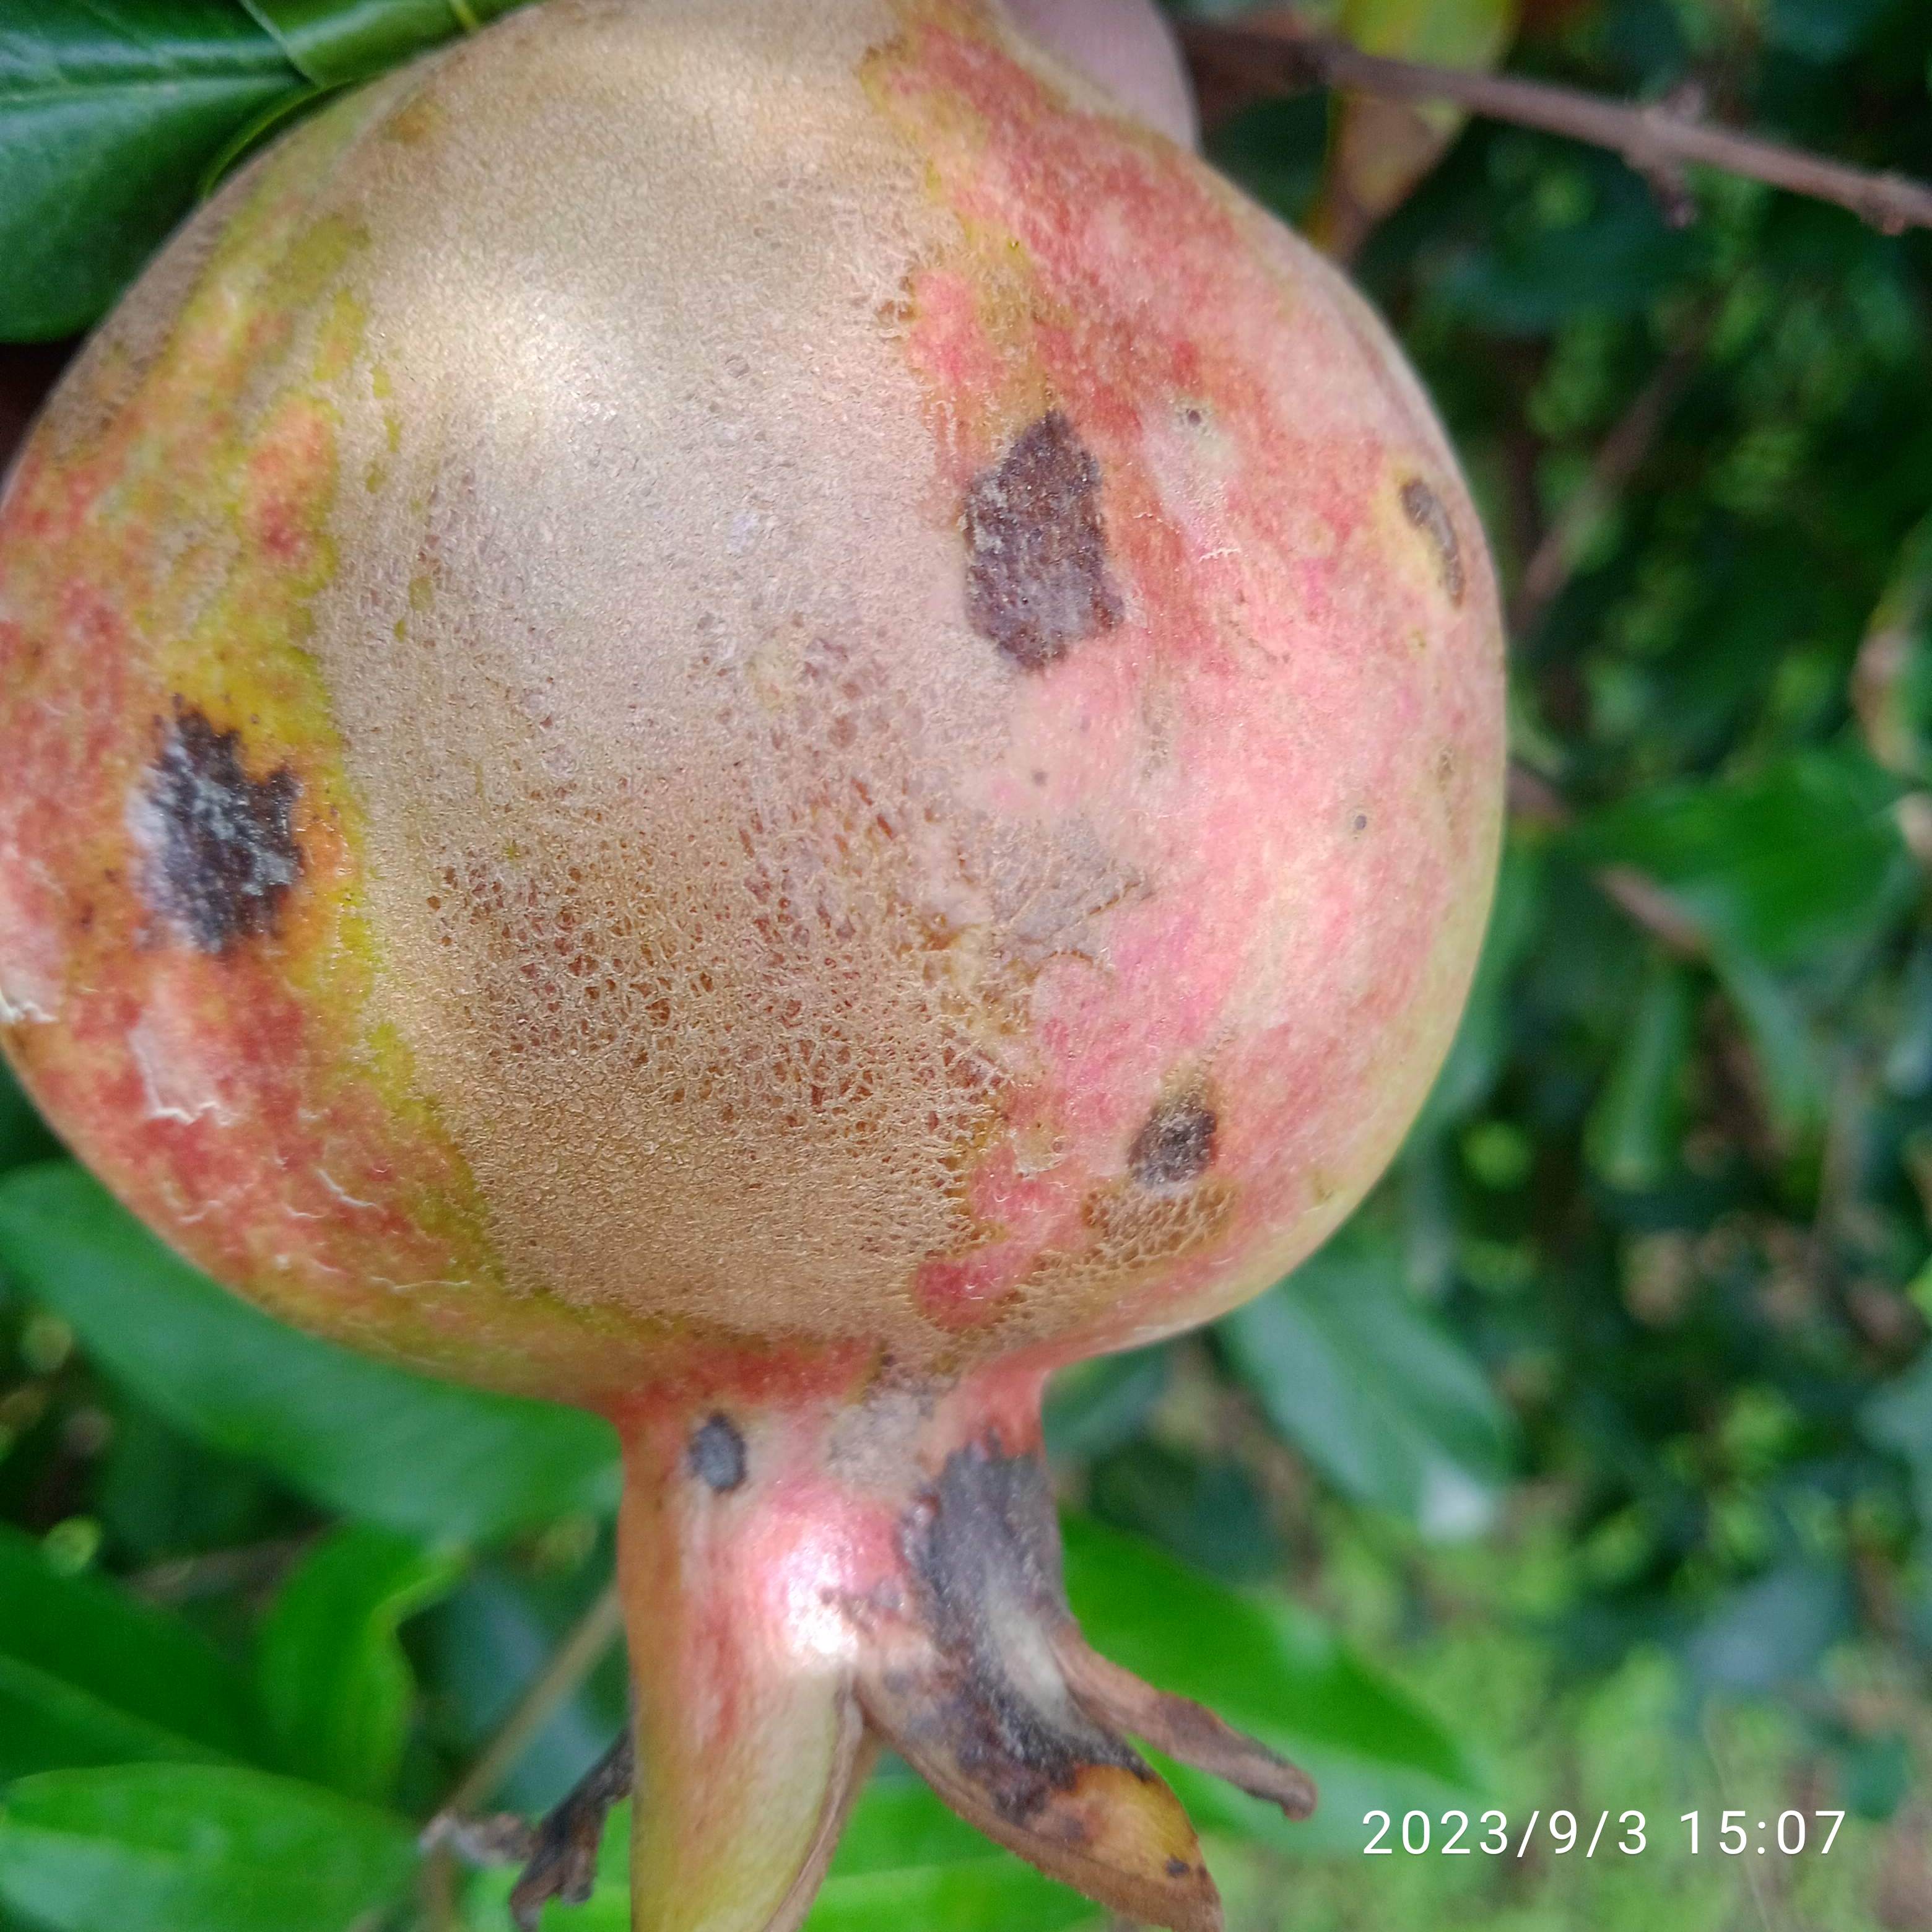
Label: Anthracnose